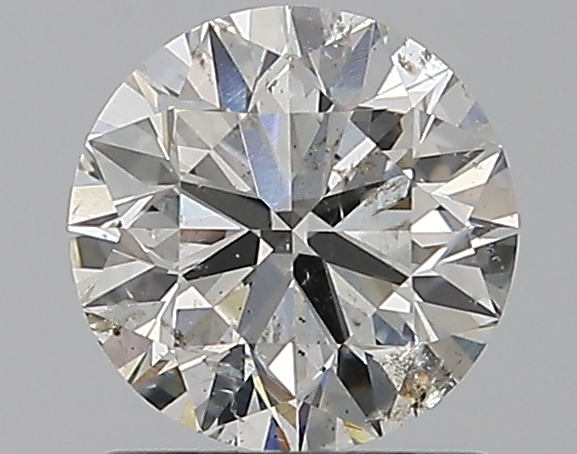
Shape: round
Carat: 1
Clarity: I1
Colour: H
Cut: EX
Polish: VG
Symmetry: EX
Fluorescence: M
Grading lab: GIA
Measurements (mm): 6.33 x 6.36 x 3.99